2nd Mechanised Corps (Poland)

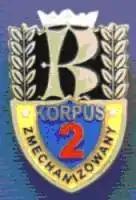
Corps Badge

The 2nd Mechanized Corps of Lieutenant General Władysław Anders was a corps-level formation of the Polish Army.